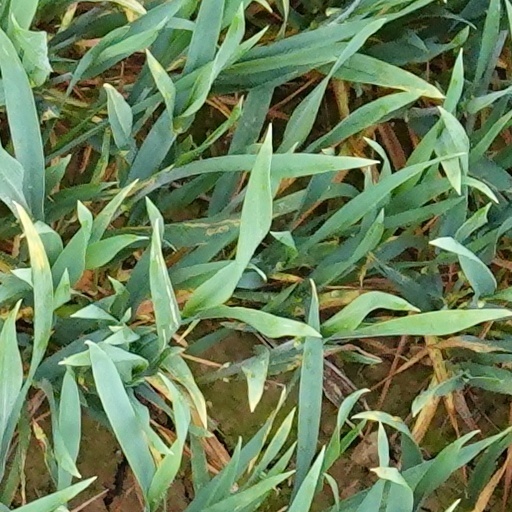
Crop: wheat